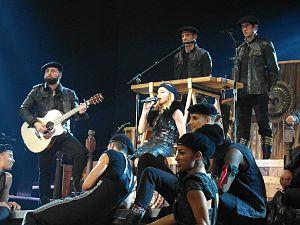
The MDNA Tour est la neuvième tournée de l'auteur-compositrice-interprète américaine Madonna. Elle fait la promotion de son douzième album studio, MDNA, et passe par l'Asie, l'Europe, l'Amérique du Nord et l'Amérique du Sud. La tournée voit les premiers concerts de la chanteuse aux Émirats arabes unis, en Ukraine, en Écosse, en Colombie et dans différentes villes des États-Unis et du Canada. Cette tournée succède à la tournée record de 2008 et 2009, le Sticky & Sweet Tour, et sera la deuxième tournée à être produite par Live Nation.